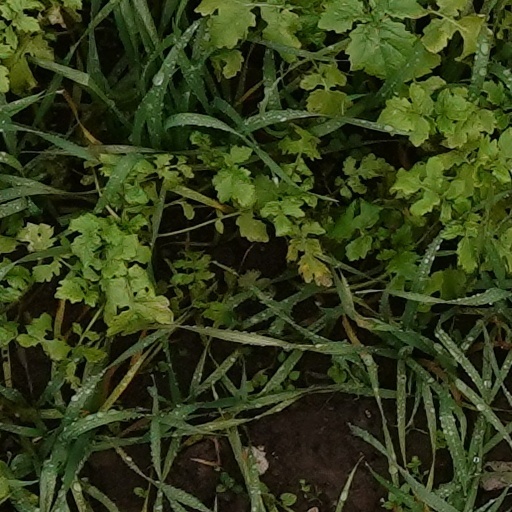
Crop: wheat